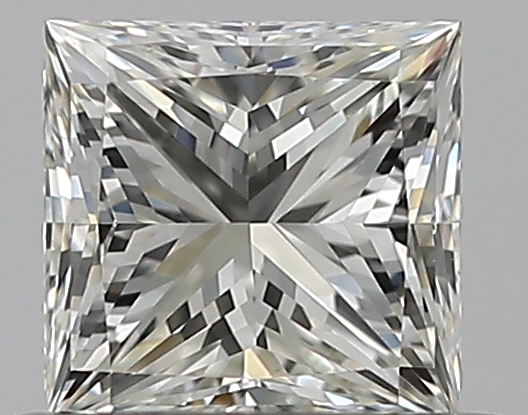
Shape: princess
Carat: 0.5
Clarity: VVS1
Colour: J
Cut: EX
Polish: EX
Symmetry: VG
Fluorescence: F
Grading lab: GIA
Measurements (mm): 4.43 x 4.32 x 3.19